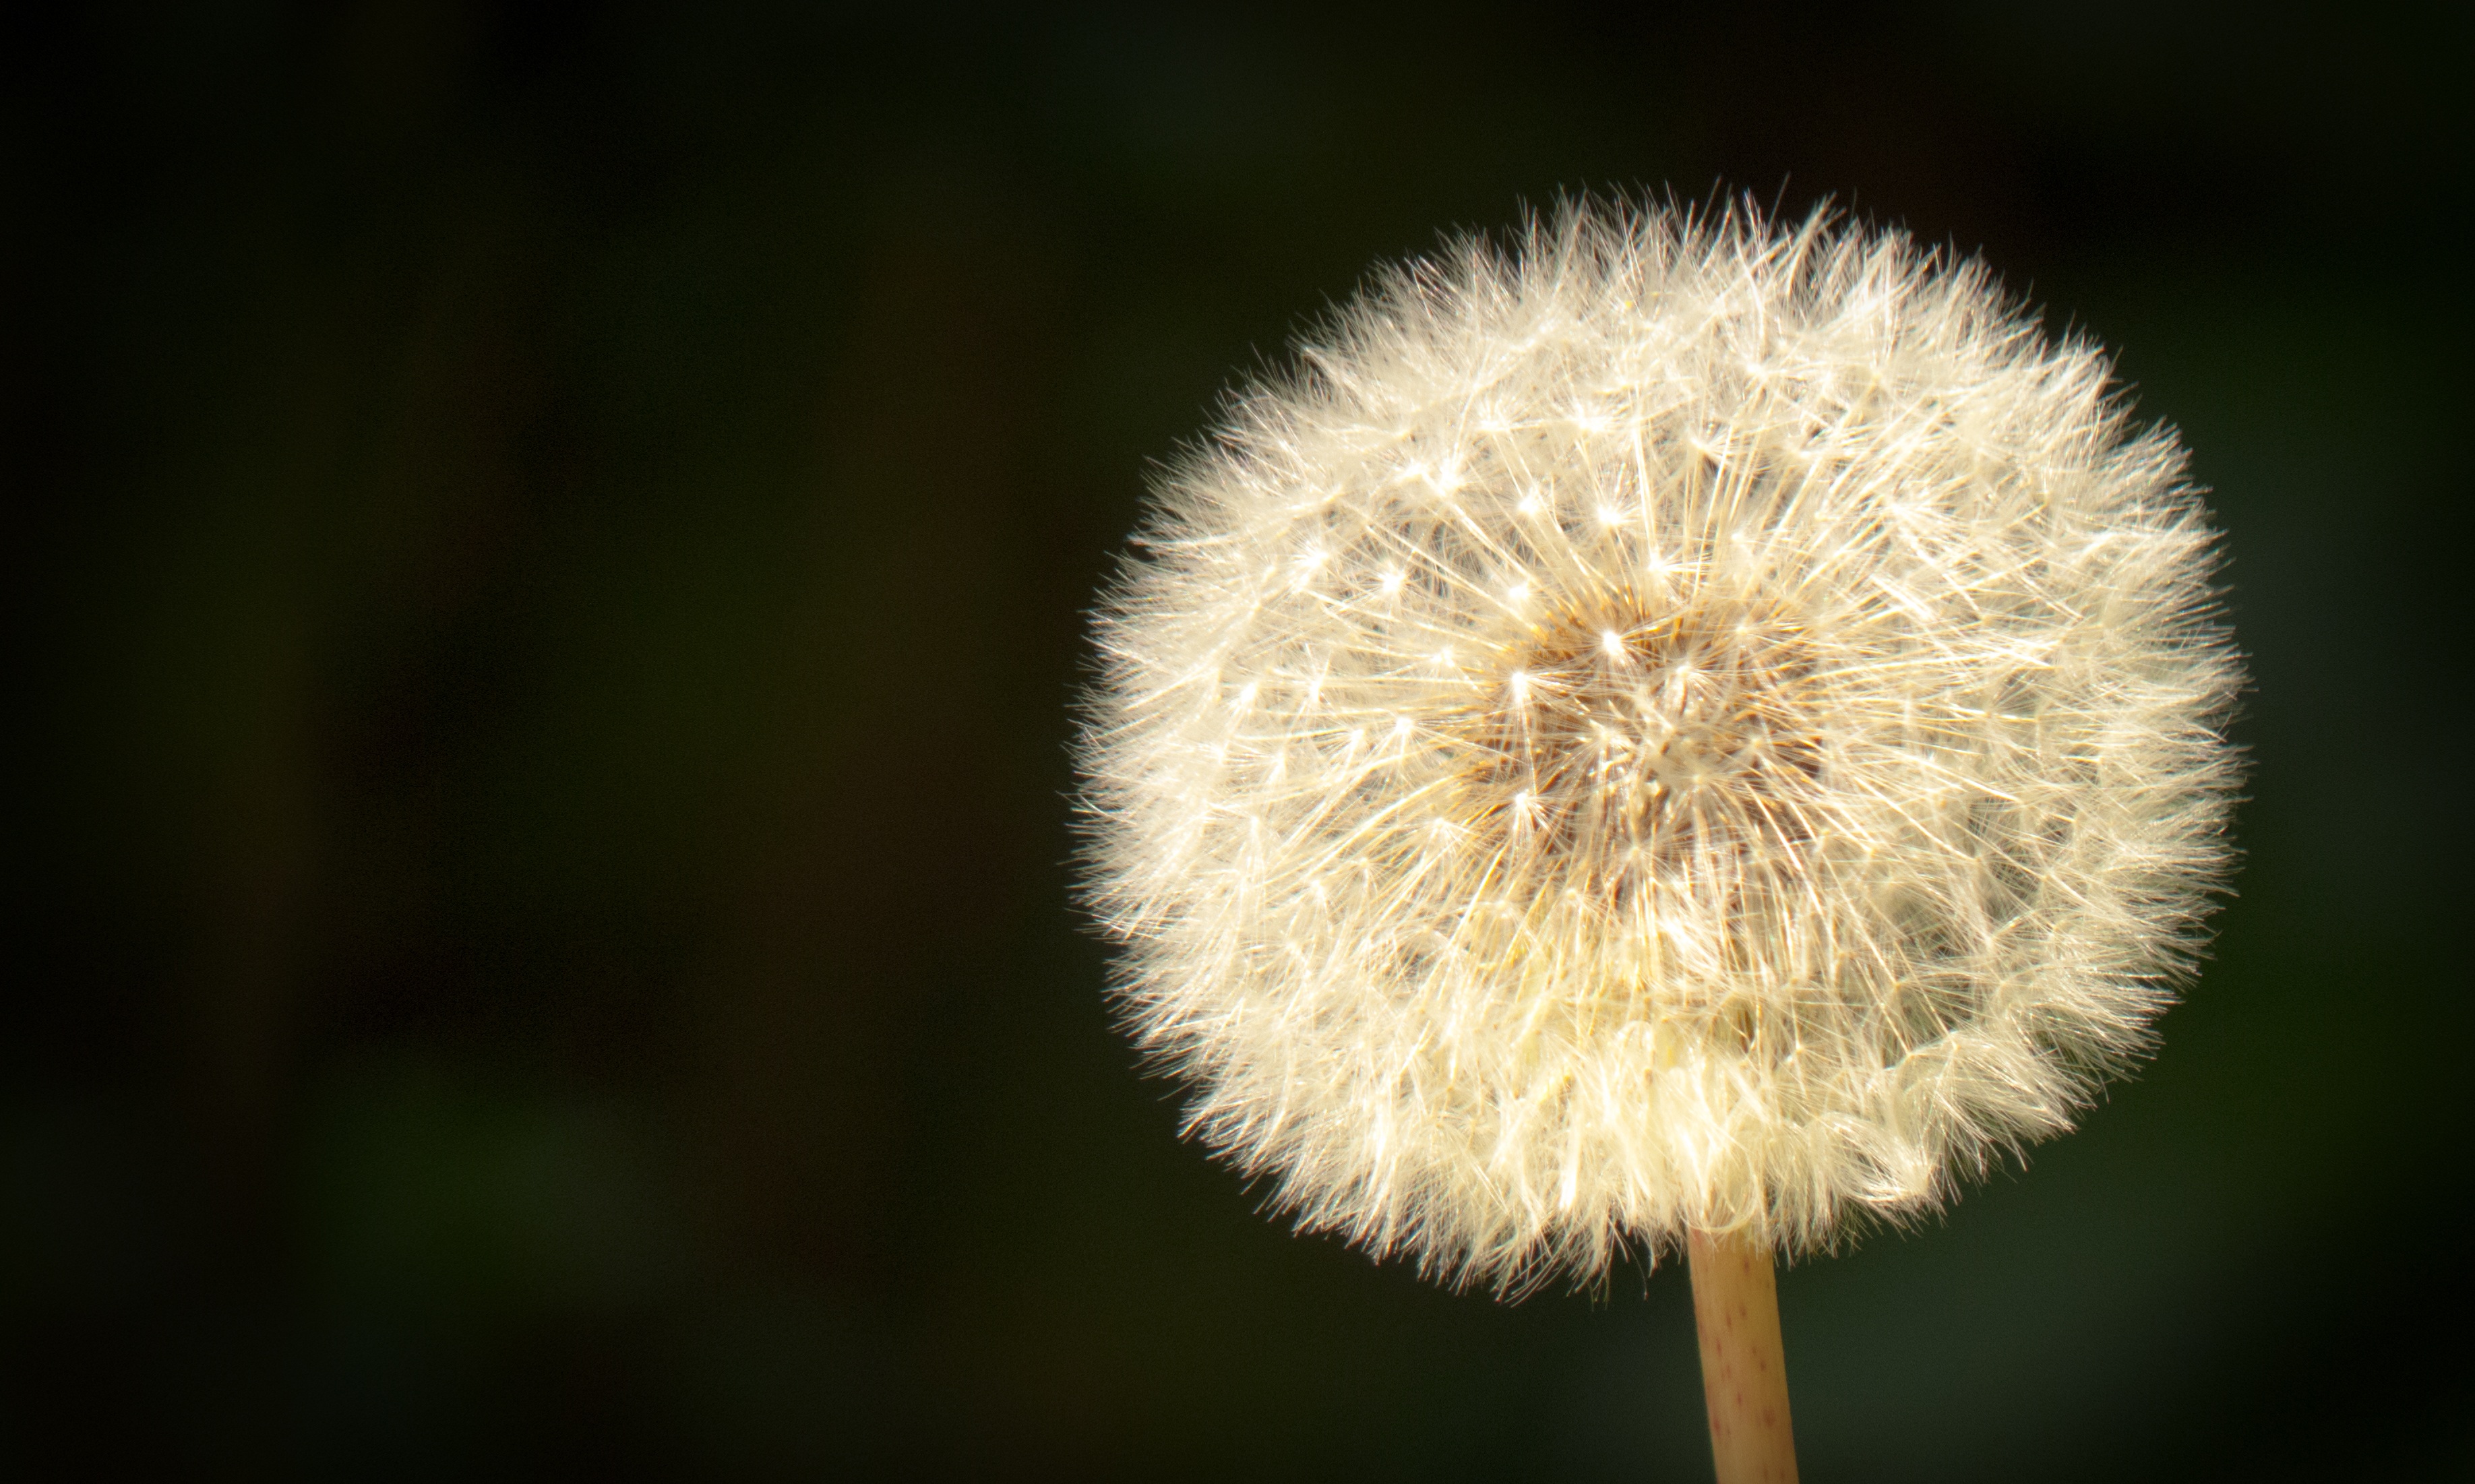
nature, plant, photography, dandelion, flower, petal, botany, close, flora, close up, pointed flower, wild flowers, seeds, roadside, faded, macro photography, high contrast, flowering plant, daisy family, dandelion seeds, gone with the wind, plant stem, land plant